Paris by Night 100

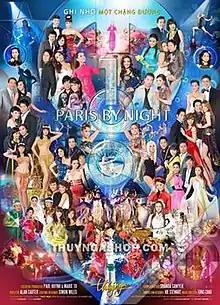
Paris By Night 100 poster

Paris By Night 100: Ghi Nhớ Một Chặng Đường is a "Paris By Night" program produced by Thúy Nga Productions that was filmed at the Planet Hollywood Theatre for the Performing Arts in Planet Hollywood Resort & Casino from July 3–4, 2010 and released DVD on October 7, 2010. The show was hosted by emcees Nguyễn Ngọc Ngạn and Nguyễn Cao Kỳ Duyên.